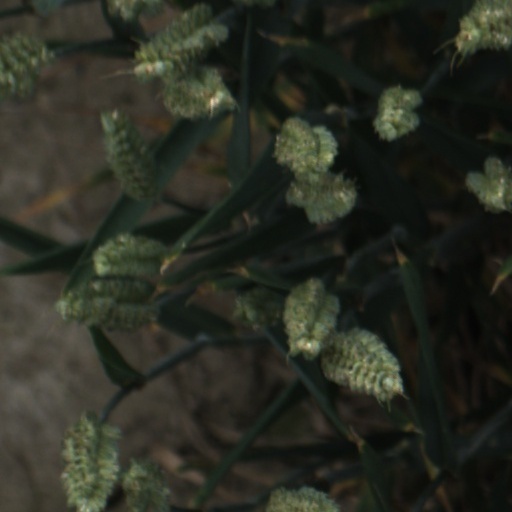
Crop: wheat